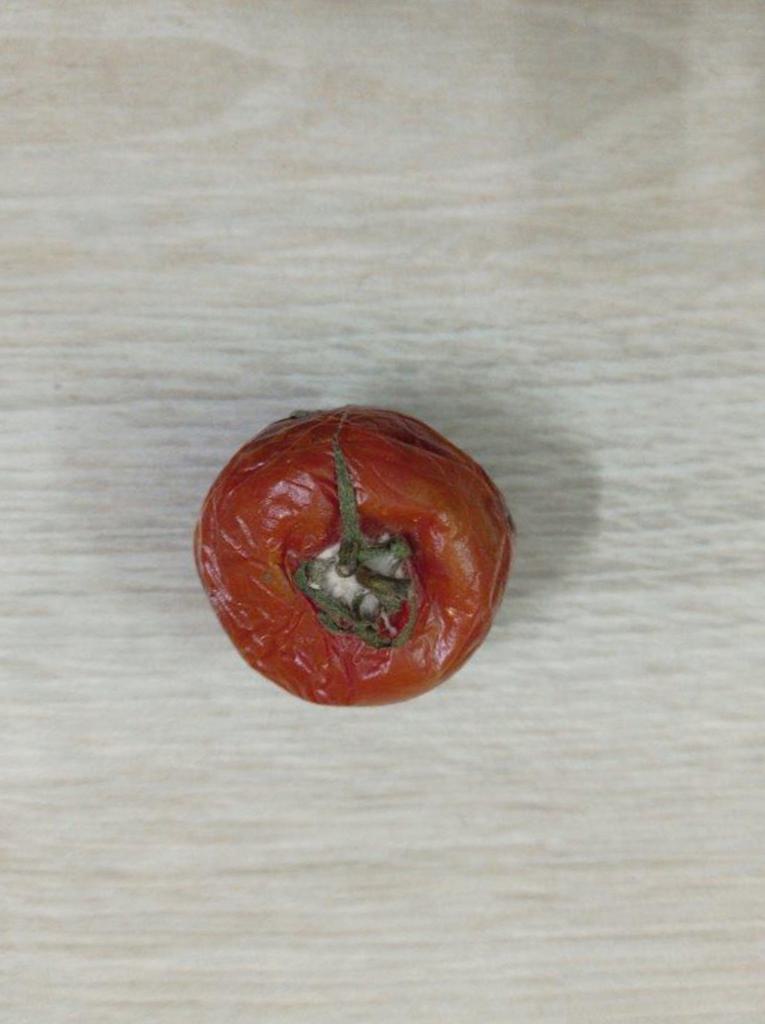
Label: Rotten